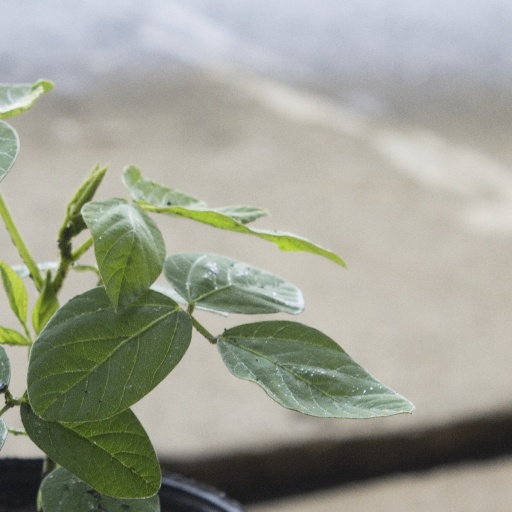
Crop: soybean